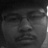
Emotion: neutral